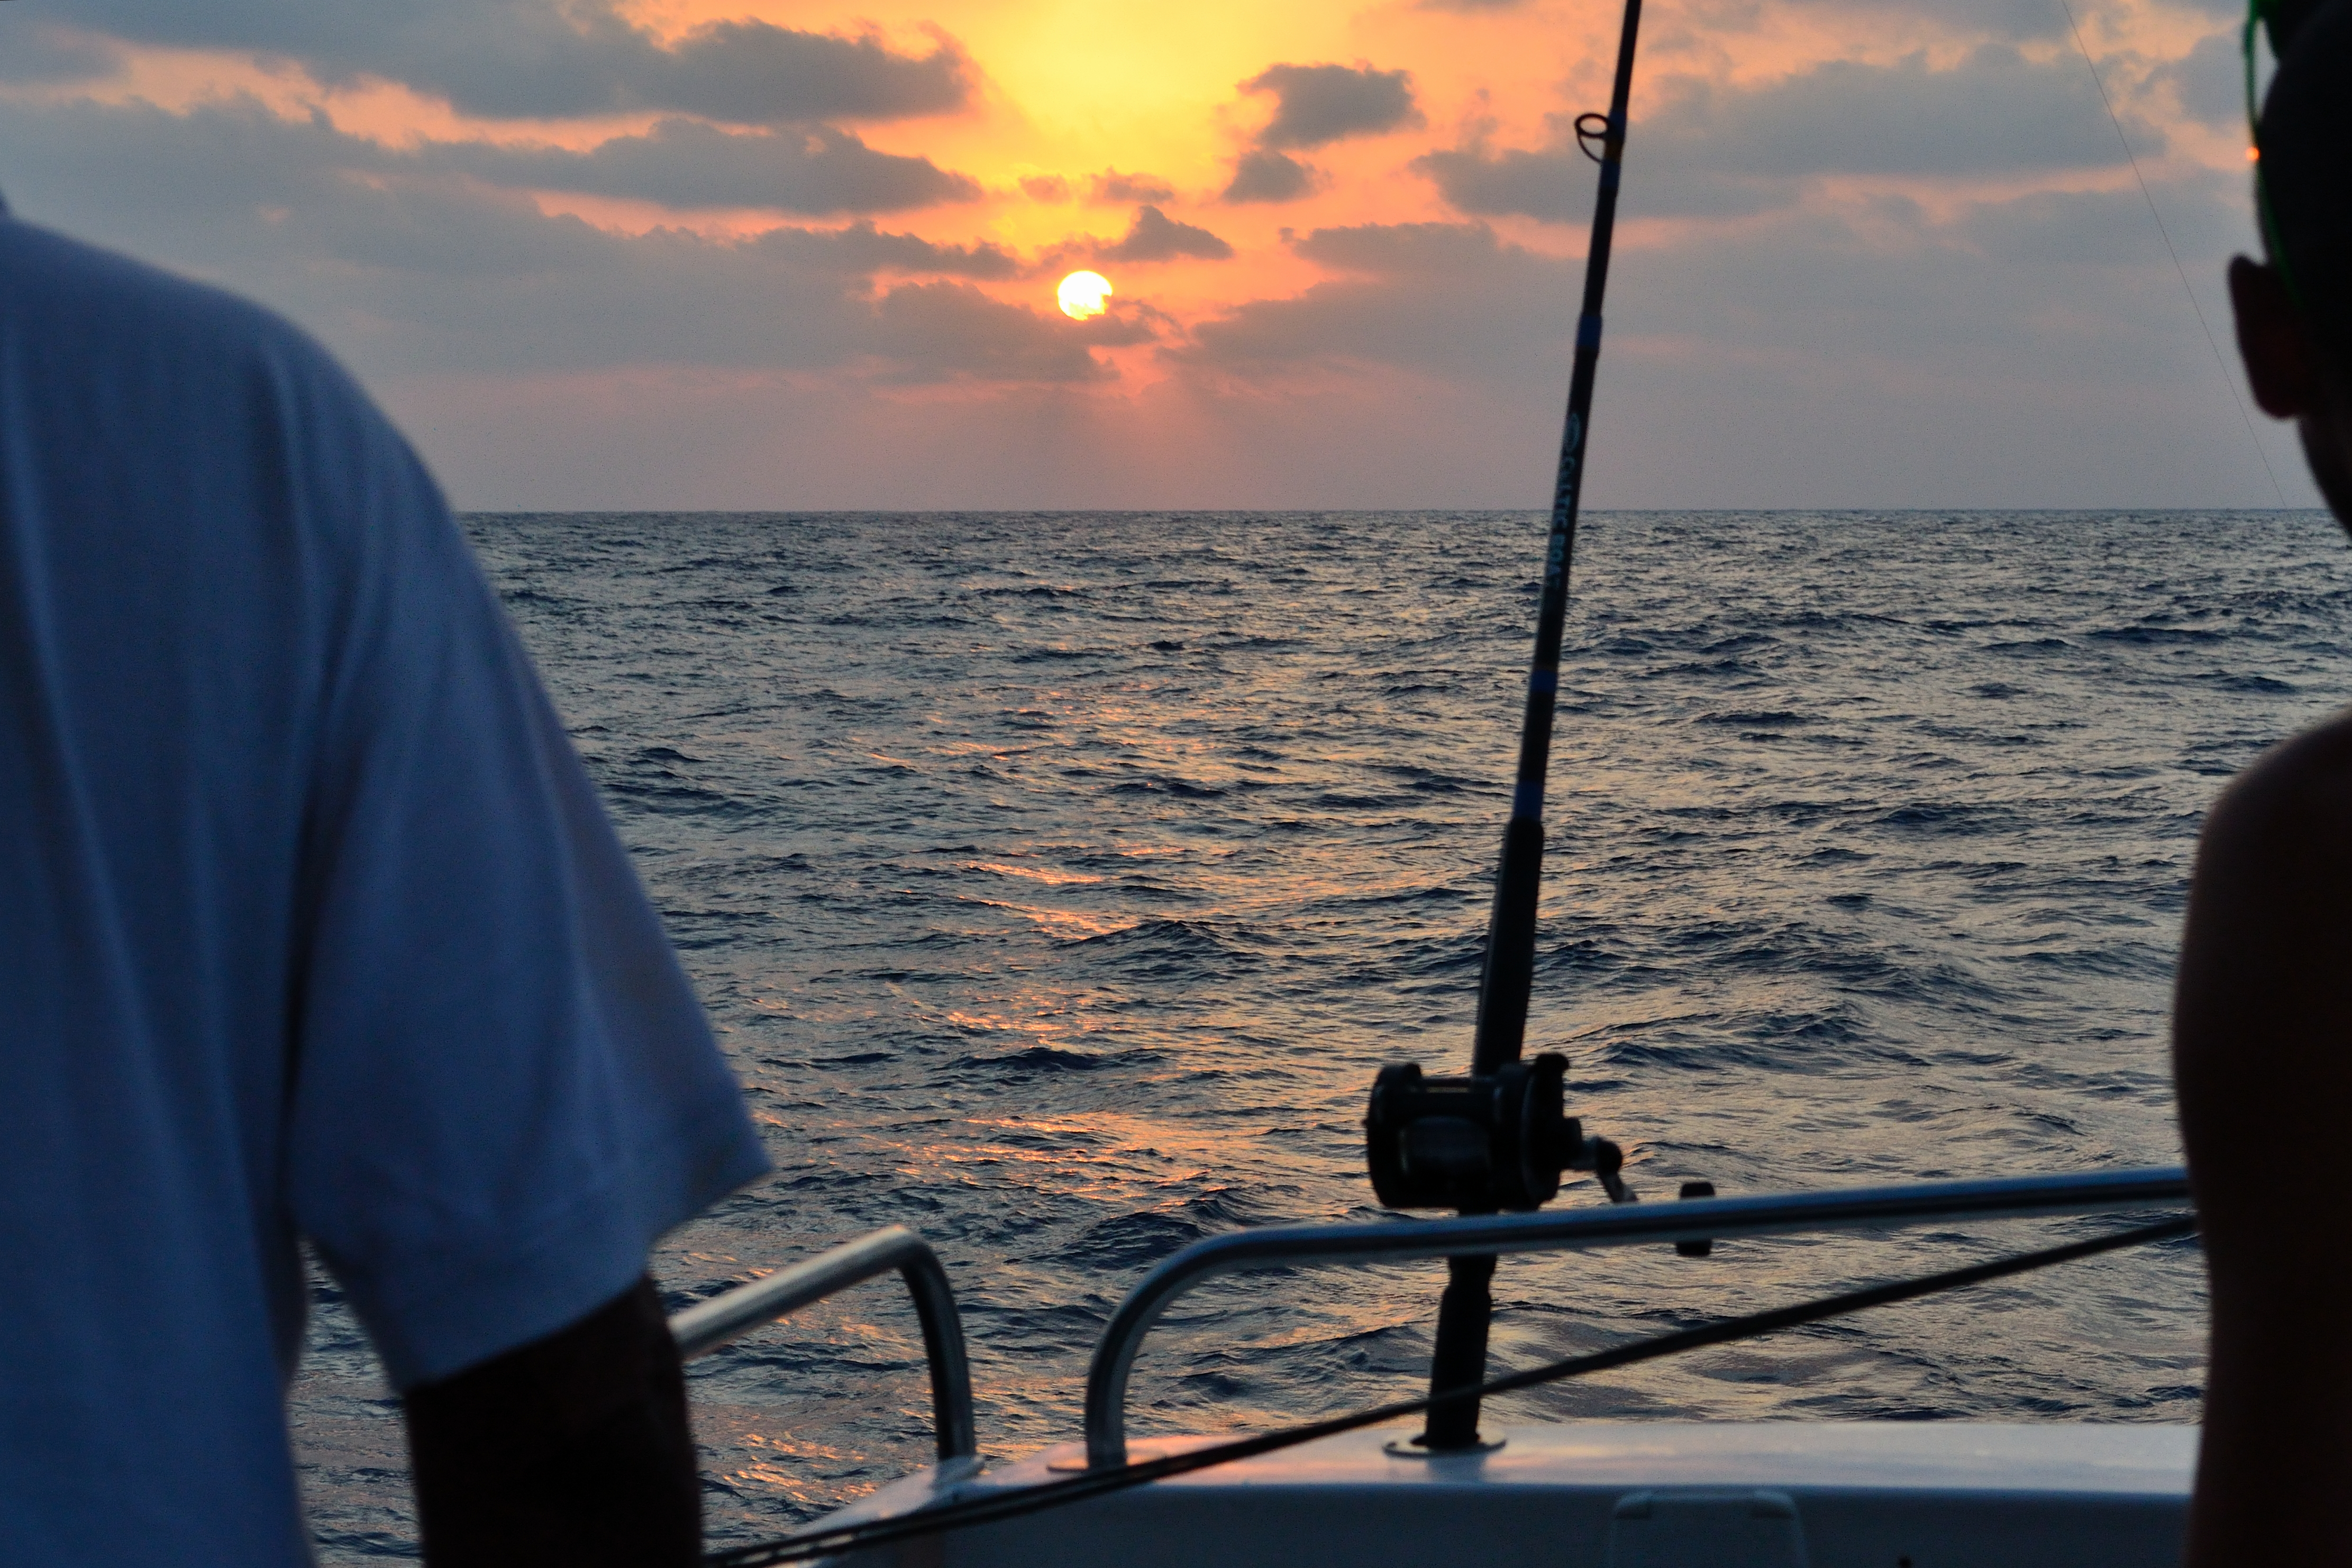
sea, water, ocean, sunset, boat, recreation, mediterranean, vehicle, fishing, sailing, bay, blue, sail, cyprus